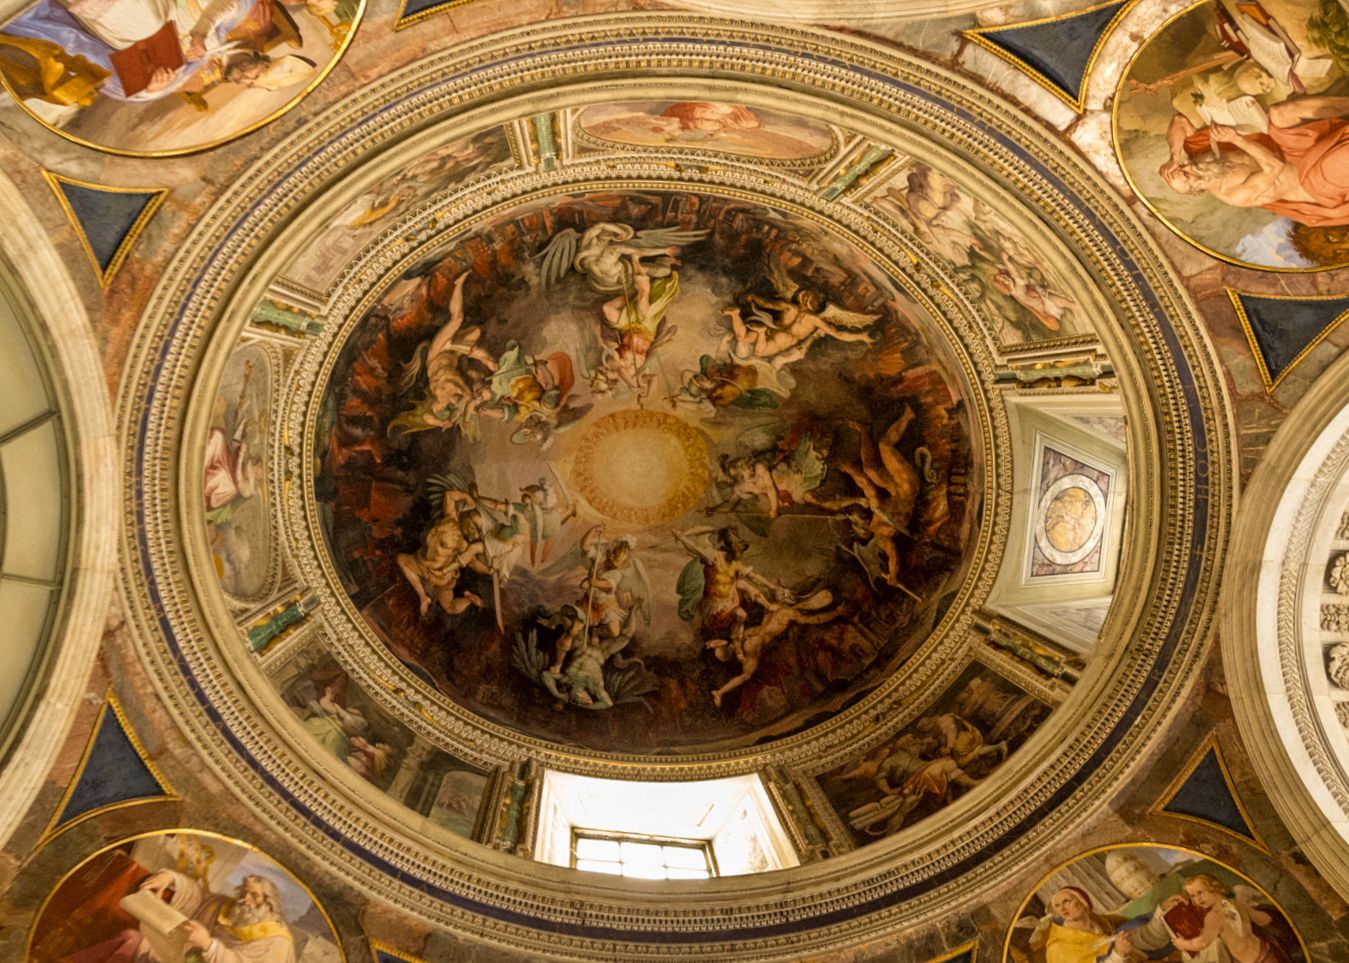
Artistic Dome
The image shows a Church's Dome, it's highly decorated, and every piece of it is a piece of art. 12 paintings can be seen in the image, and there is a window to let sunlight which increases the beauty of the dome and makes the paintings clearer. The central painting shows 7 angels fighting and killing 7 demons. Besides the paintings the inscriptions and patterns are dense.
Wide shot of a Church's Dome. The mood is spiritual. The atmosphere is calm and artistic. The lighting is soft by the sunlight. The color palette is very rich with a range of colors.
Labels: Architecture, Building, Apse, Church, Altar, Prayer, Adult, Male, Man, Person, Face, Head, Female, Woman, Dome, Painting, window
Camera: PENTAX PENTAX K-r
Aperture: F6.3
Exposure: 1/80 sec
ISO: 1600
Focal length: 10.0 mm